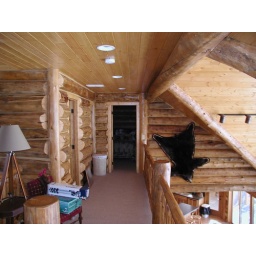
Logwork in a home near Crosslake, Mn provides the final resting spot for this bear rug.